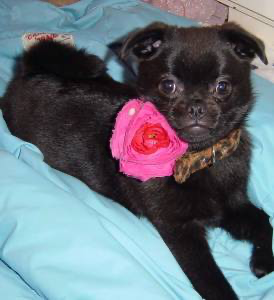
Animal: dog
Breed: pug